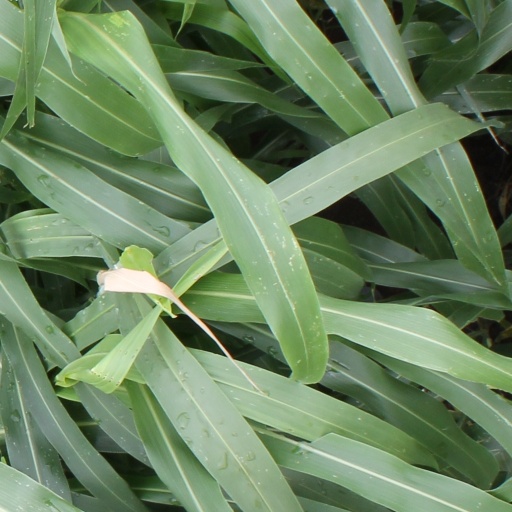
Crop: sorghum